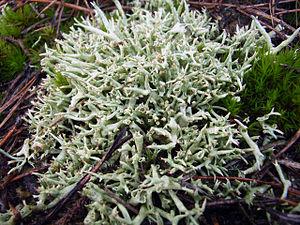
Un cryptogame est un organisme végétal qui se caractérise par des organes reproducteurs cachés ou peu apparents, ce qui les oppose aux phanérogames, les plantes à graines.